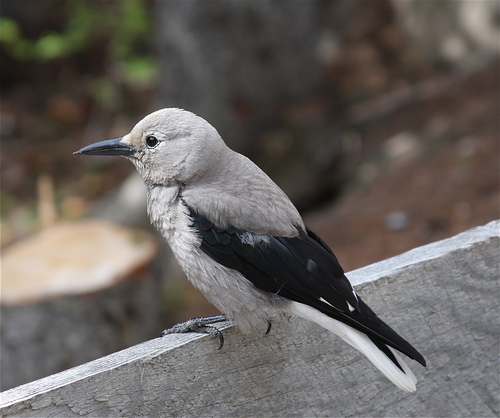
this bird has soft fluffy silver feathers on its head and belly
this bird has a chalky-white body and head with a medium-length black bill and black wings.
the long-beaked bird has plumage that ranges from white to grey to black.
a gray bird gray all over except its black eyes, wings and white tail, and has a big pointed beak.
this light grey bird has dark blue secondaries,black legs,and a long sharp black beak.
a gray bird with gray coverts and black wings and a white tail, and a long, thick bill.
the pointy black bill on the bird with a grey crown
this small bird has black feathers on its outer rectrices and white feathers on its inner rectrices.
white head and black beak, white chest and long black feathers.
this bird has wings that are black and has a white belly
Species: Clark Nutcracker